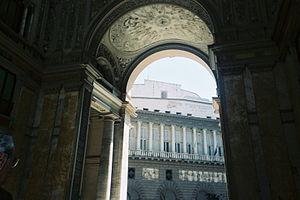
Façade du Teatro San Carlo vue depuis la Galleria Umberto I de Naples
Giuseppe Fortunino Francesco Verdi [dʒuˈzɛppe fortuˈninoː franˈt͡ʃesko ˈverdi], né Joseph Fortunin François Verdi le 10 octobre 1813 à Roncole et mort le 27 janvier 1901 à Milan, est un compositeur romantique italien. Son œuvre, composée essentiellement d’opéras, unissant le pouvoir mélodique à la profondeur psychologique et légendaire, est l'une des plus importantes de toute l'histoire du théâtre musical.
Le Teatro San Carlo, ou Teatro di San Carlo, Real Teatro di San Carlo, édifié le 4 novembre 1737, est l'opéra de Naples.
La Galleria Umberto I est une galerie marchande construite à Naples entre 1887 et 1891.